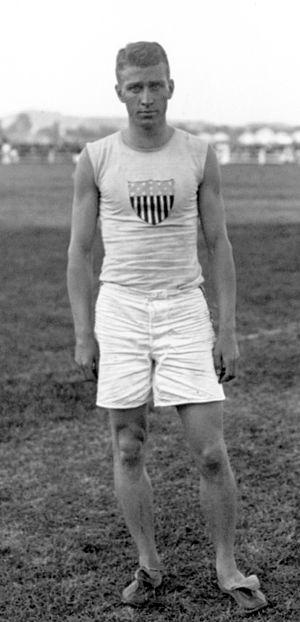
Edward Cook est un ancien athlète américain.